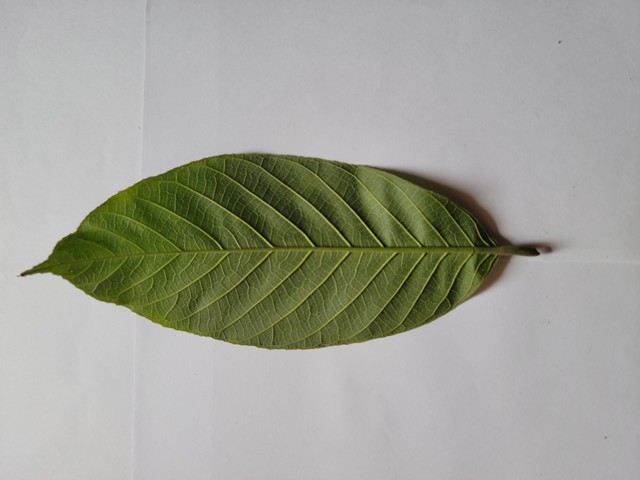
Plant: chapalish